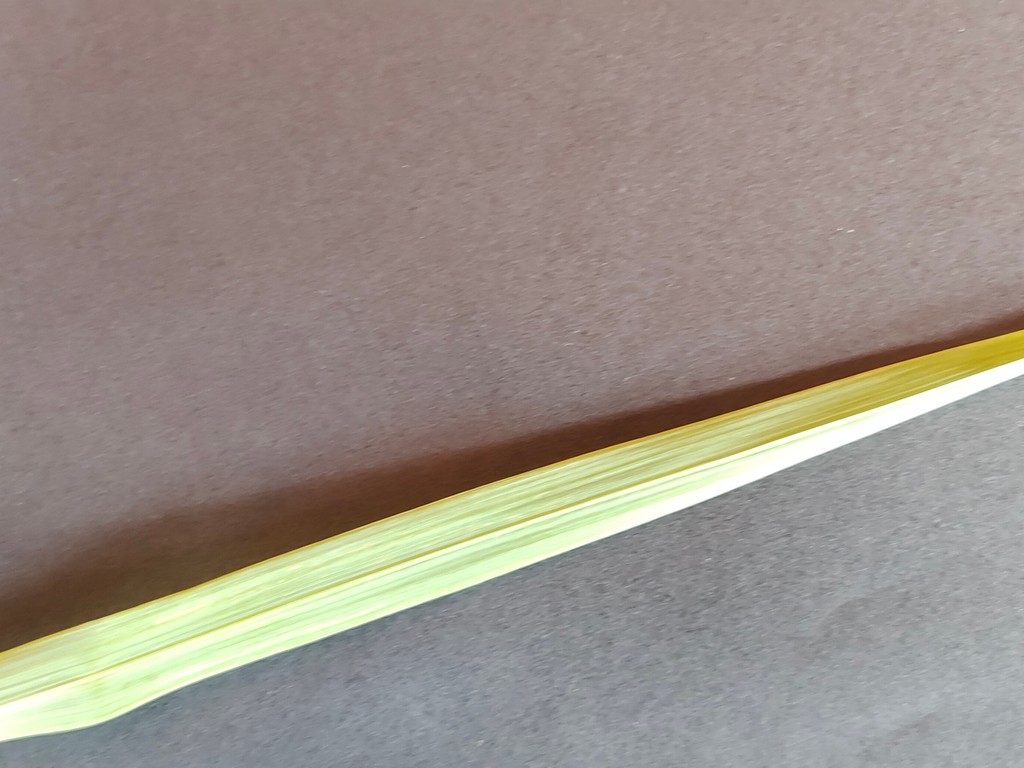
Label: Healthy